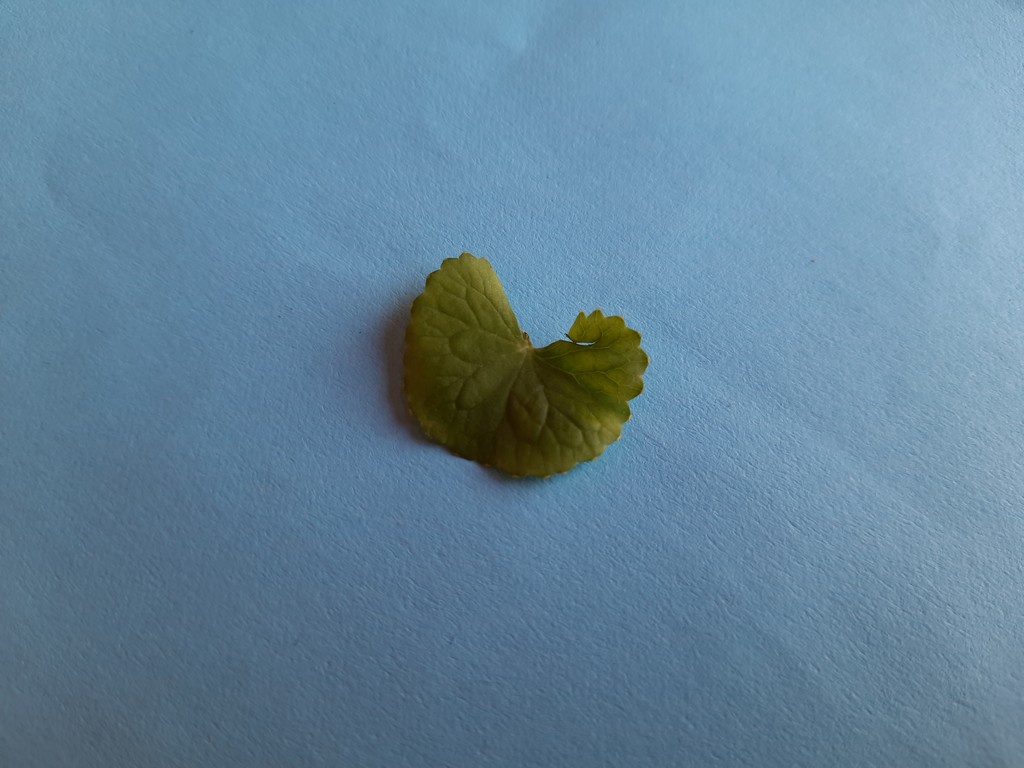
Label: Healthy